Canadian women's ice hockey history

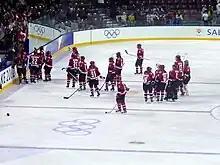
The Canadian women's ice hockey team leaves the ice after a game against Kazakhstan at the 2002 Winter Olympics.

The goal of the PWHPA was achieved in 2023, when the formation of the Professional Women's Hockey League (PWHL) was announced. That year, the NWHL—rebranded as the Premier Hockey Federation in 2021—was purchased and ultimately dissolved as part of the foundation of the new league. The move had the financial backing of Mark Walter and Billie Jean King. The new league established six charter franchises with three of them in Canada in Toronto, Ottawa, and Montreal. The league debuted in 2024 with a New Year's Day match hosted at the old Maple Leaf Gardens between Toronto and New York. The following day, a match between Ottawa and Montreal drew a record crowd for a professional women's game with 8,318 in attendance.